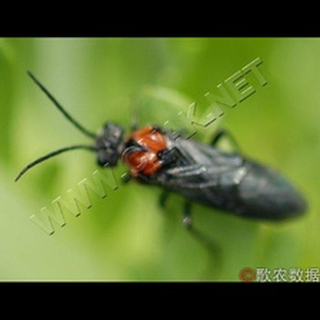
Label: wheat_stem_fly